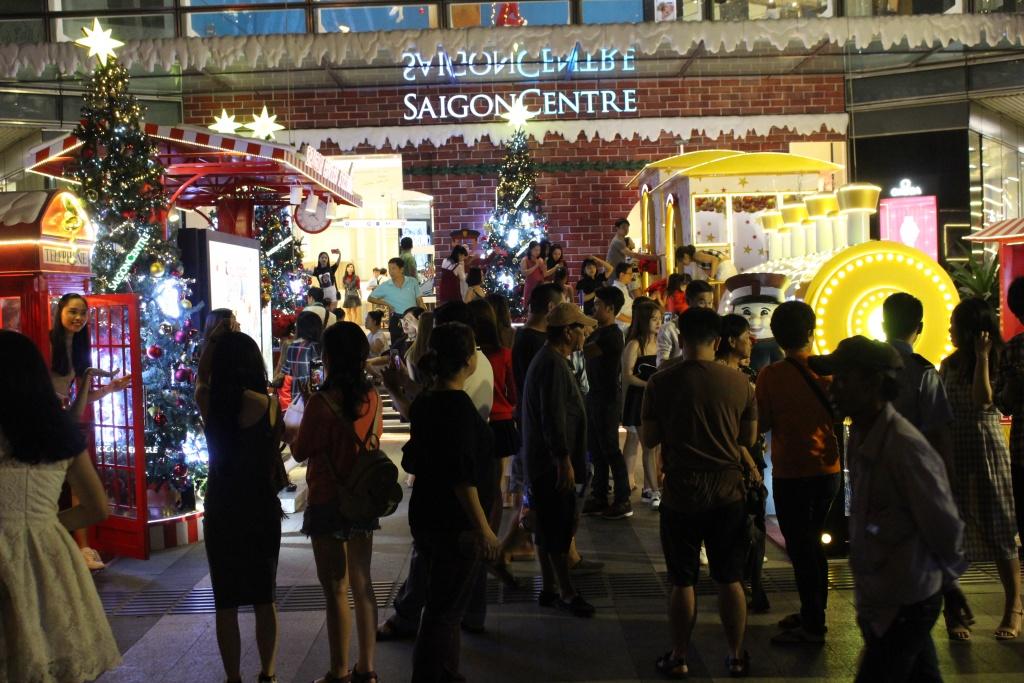
đây là khung cảnh phía trước của một khu vui chơi